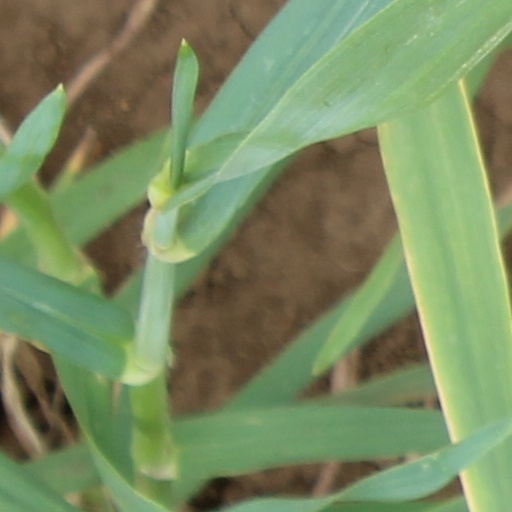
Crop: wheat